Rhatha Phongam

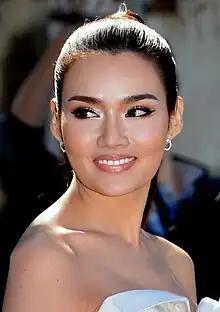
Rhatha at the 2013 Cannes Film Festival.

Rhatha Phongam (born 19 May 1983), nickname Ying, is a Thai actress and singer. She is best known internationally for her supporting role in "Only God Forgives" in 2013.